Orange County, California

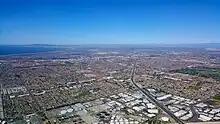
Huntington Beach and Fountain Valley from over Costa Mesa

A contiguous strip of commercial development (an edge city) stretches from Disneyland through to MainPlace Mall along the I-5 Santa Ana Freeway, straddling the city limits of Anaheim, Garden Grove, Orange, and Santa Ana, and in fact stretching between the original downtowns of those four cities.